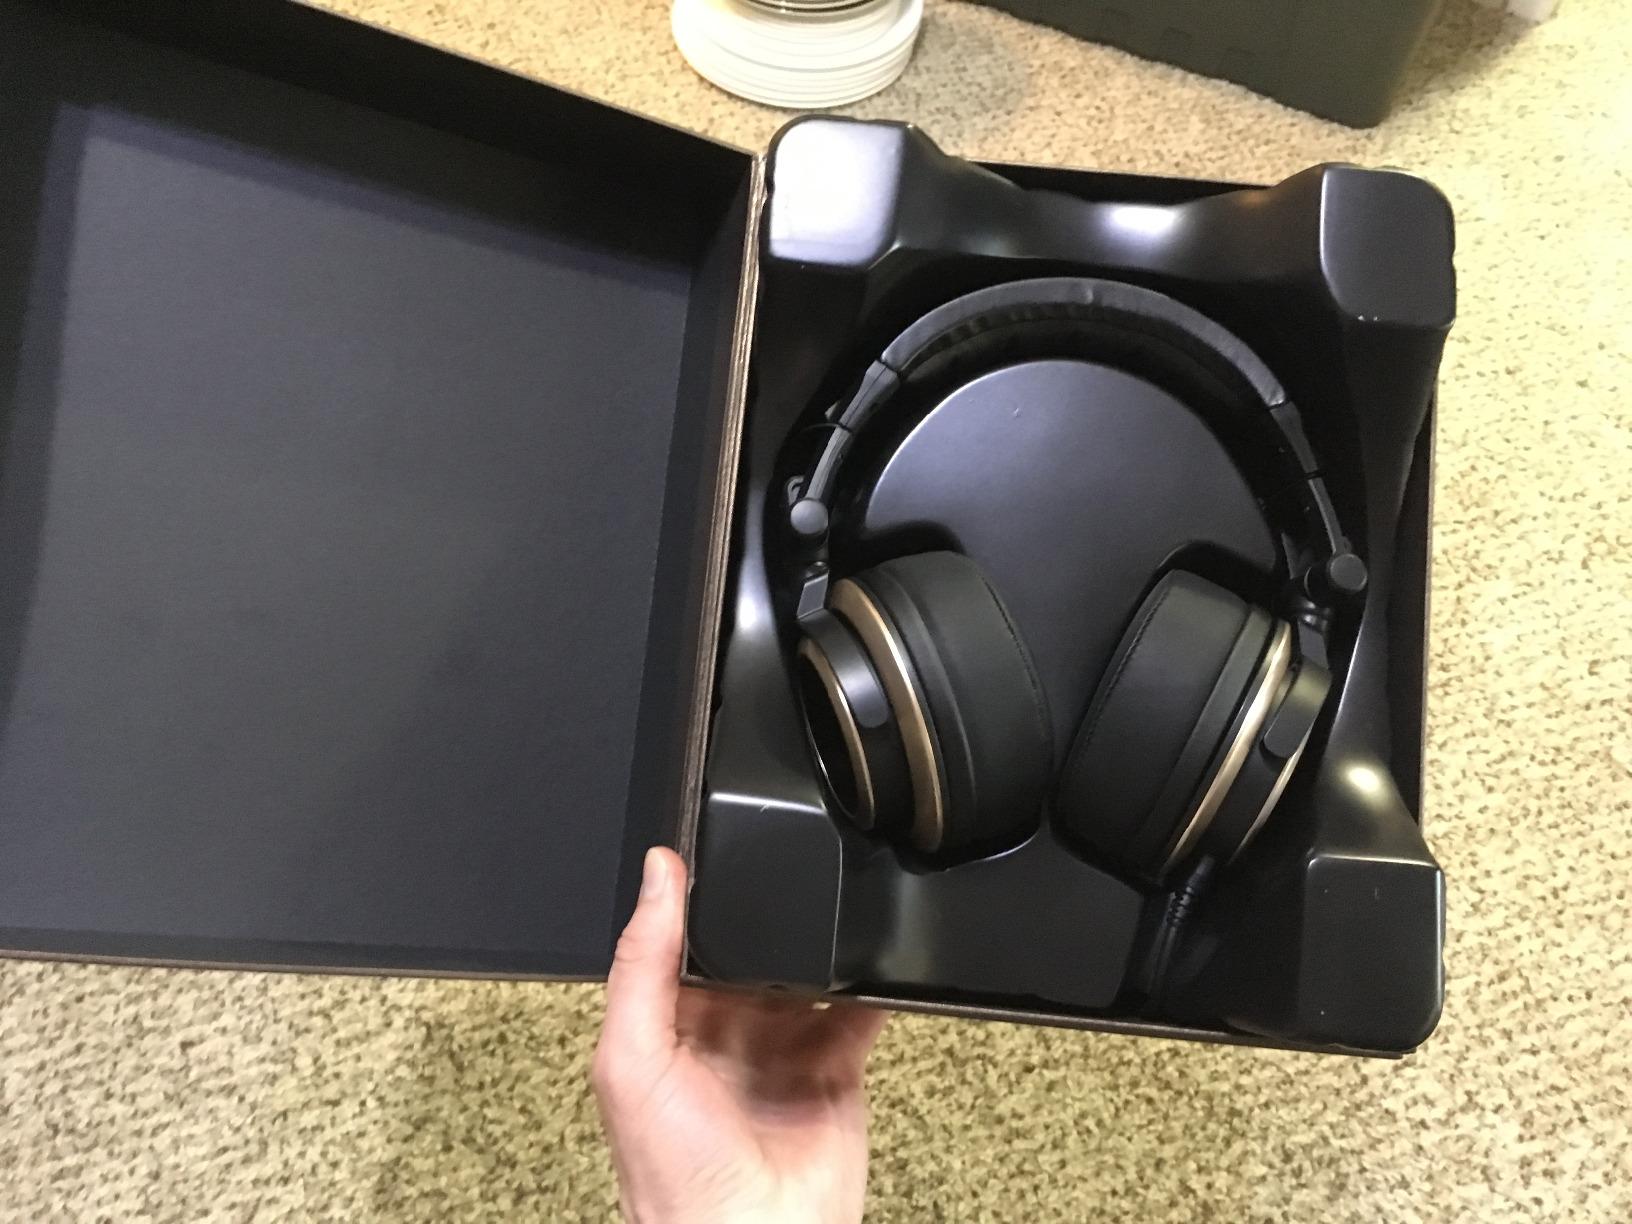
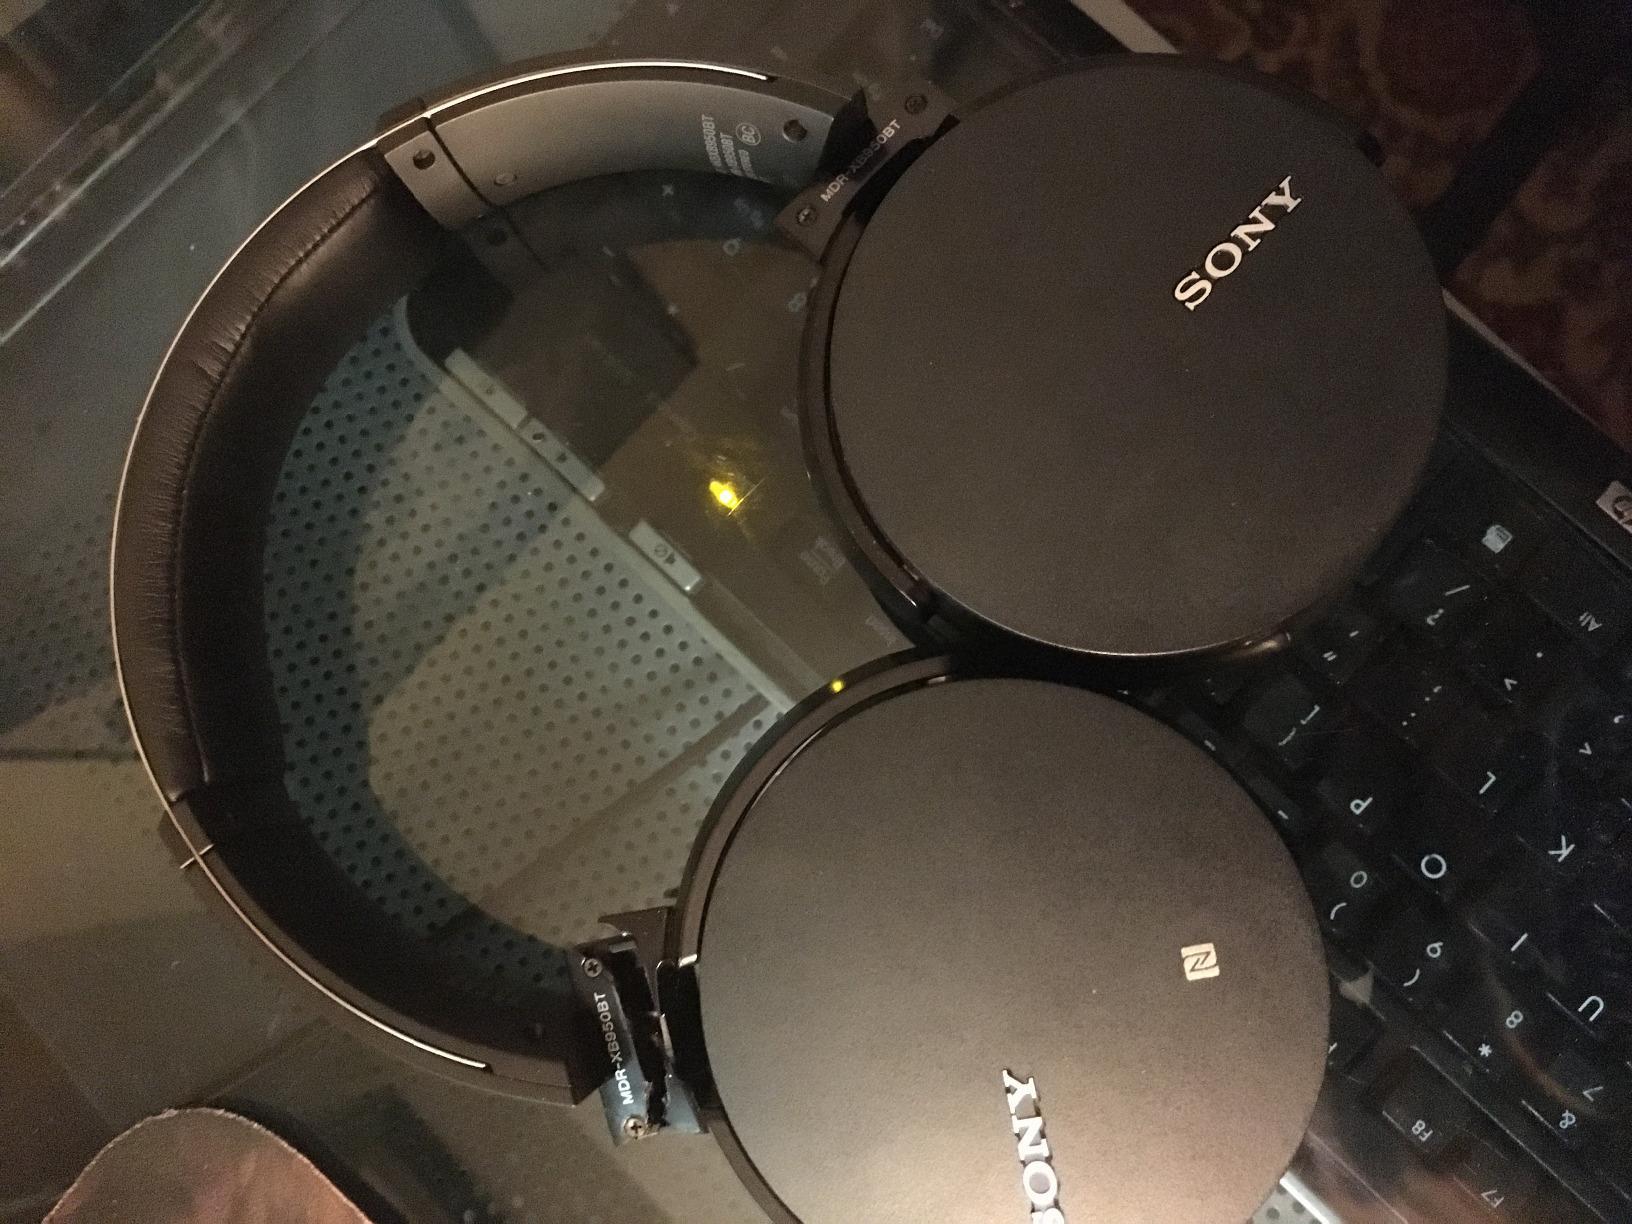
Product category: headphones
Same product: no